Minoan palaces

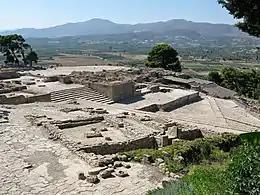
The Palace at Phaistos provides the clearest evidence about the Protopalatial era.

The first palaces are generally dated to MM IB (c. 1925–1875 BC). In this era, there were only three known palaces, namely those at Knossos, Phaistos, and Malia. Among them, Phaistos provides the clearest evidence for this period, since later renovations obscured much of the evidence at the other two sites. They appear to have been influenced by the Near Eastern tradition of monumental temples and palaces, which used ashlar masonry to signal the building's status. However, the Minoans adapted the style to suit their own purposes.